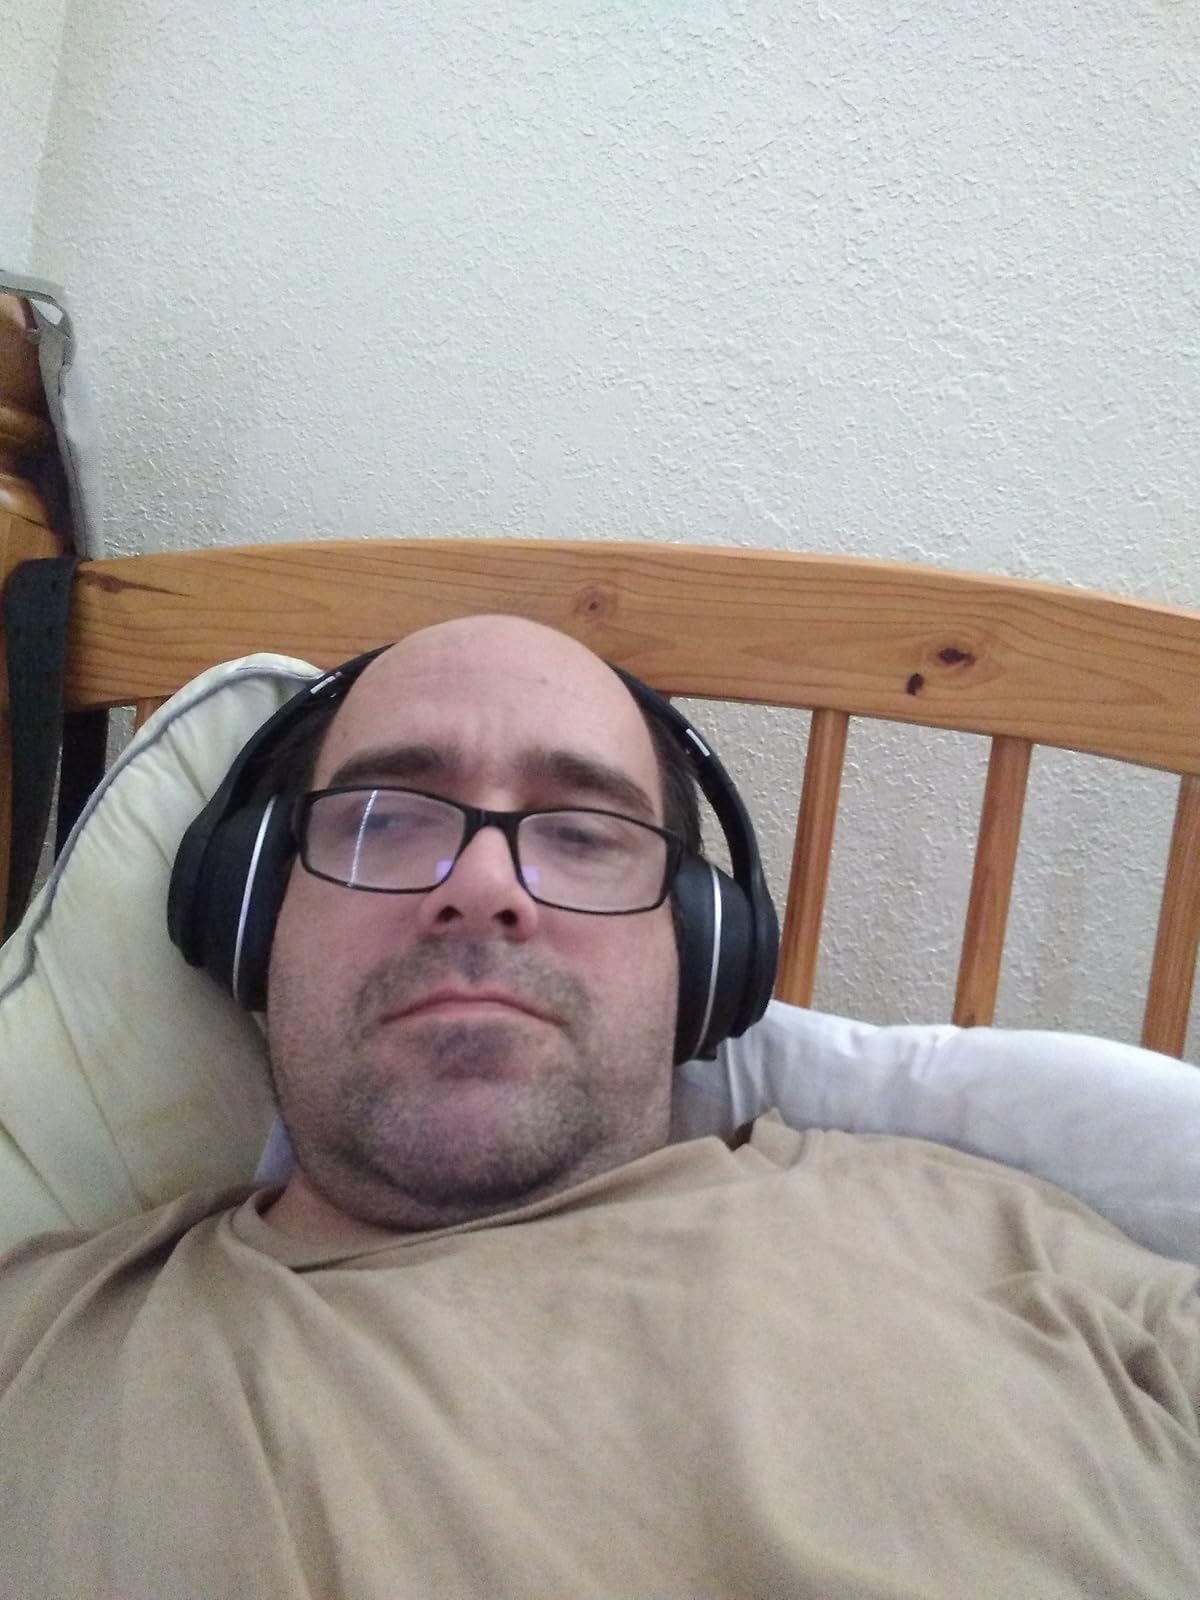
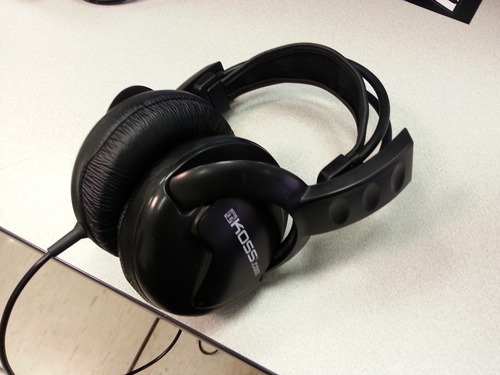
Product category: headphones
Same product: no